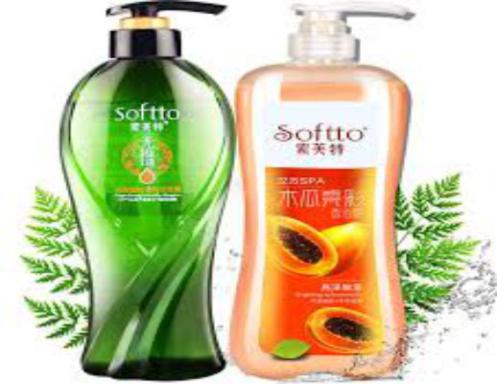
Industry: Necessities